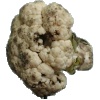
Label: Cauliflower 1